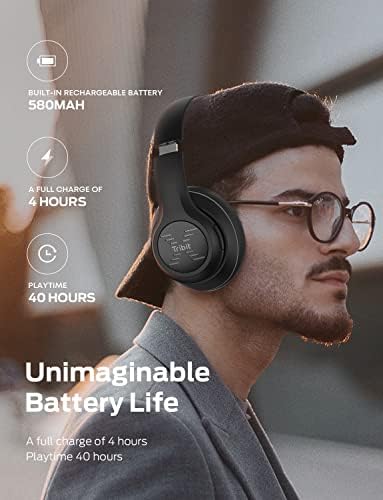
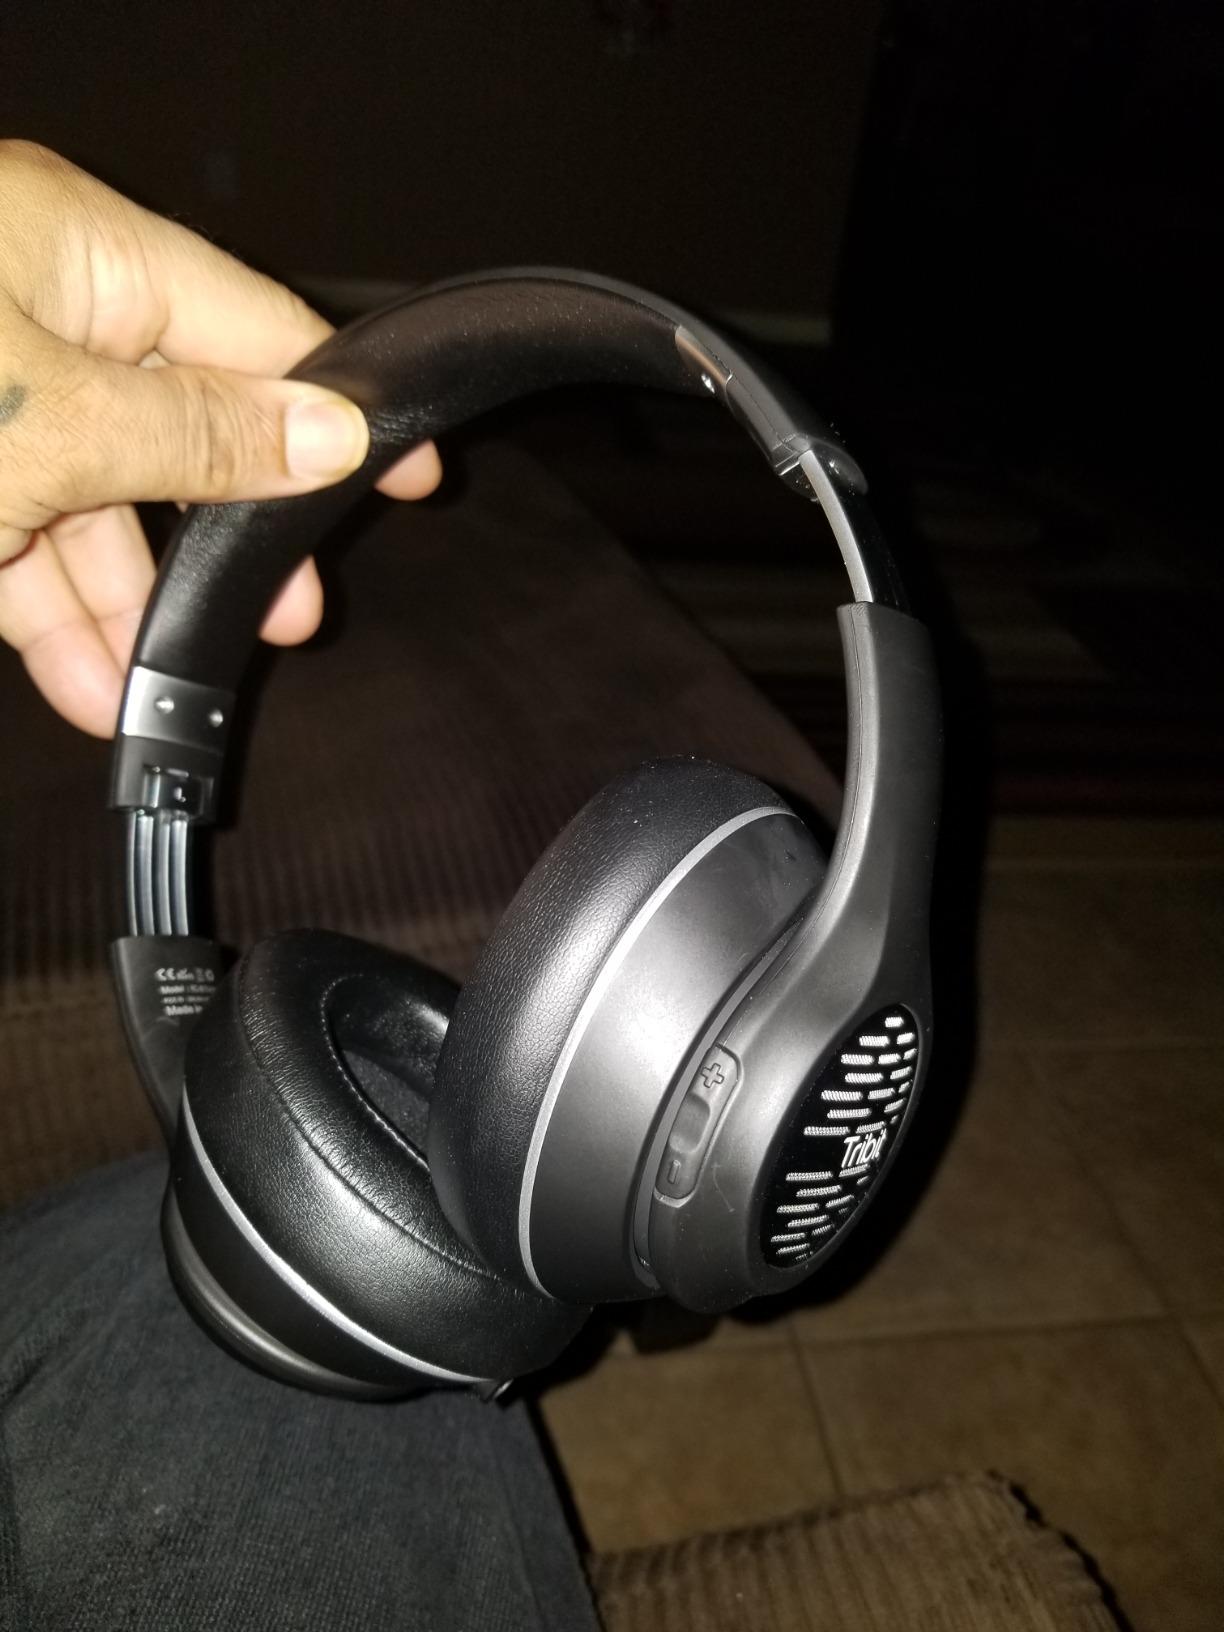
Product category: headphones
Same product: yes